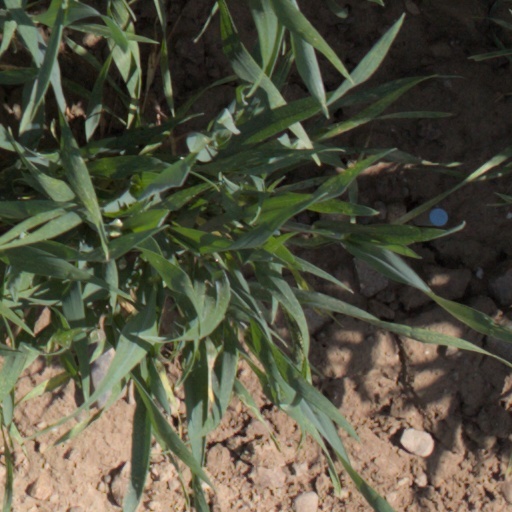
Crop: wheat